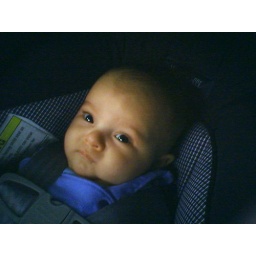
Jake in his car seat looking worried.